Sir Henry Wilson, 1st Baronet

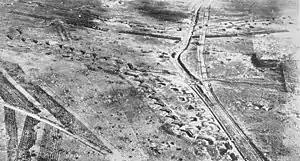
The Hindenburg line at Bullecourt at end of the War

On 19 February 1918 Wilson was appointed Chief of the Imperial General Staff ('CIGS'), and was the principal military adviser to Lloyd George in the last year of the war. As CIGS, he was a member of the Army Council. One of his first acts was to nearly triple the size of the Tank Corps from 18,000 to 46,000 men He argued for "turning out some of our senior generals & starting a flow of promotion". A purge of corps commanders, including the corps commanders from the Battle of Cambrai (William Pulteney, Thomas Snow and Charles Woollcombe), was carried out in early 1918.